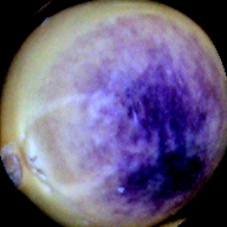
Label: Spotted